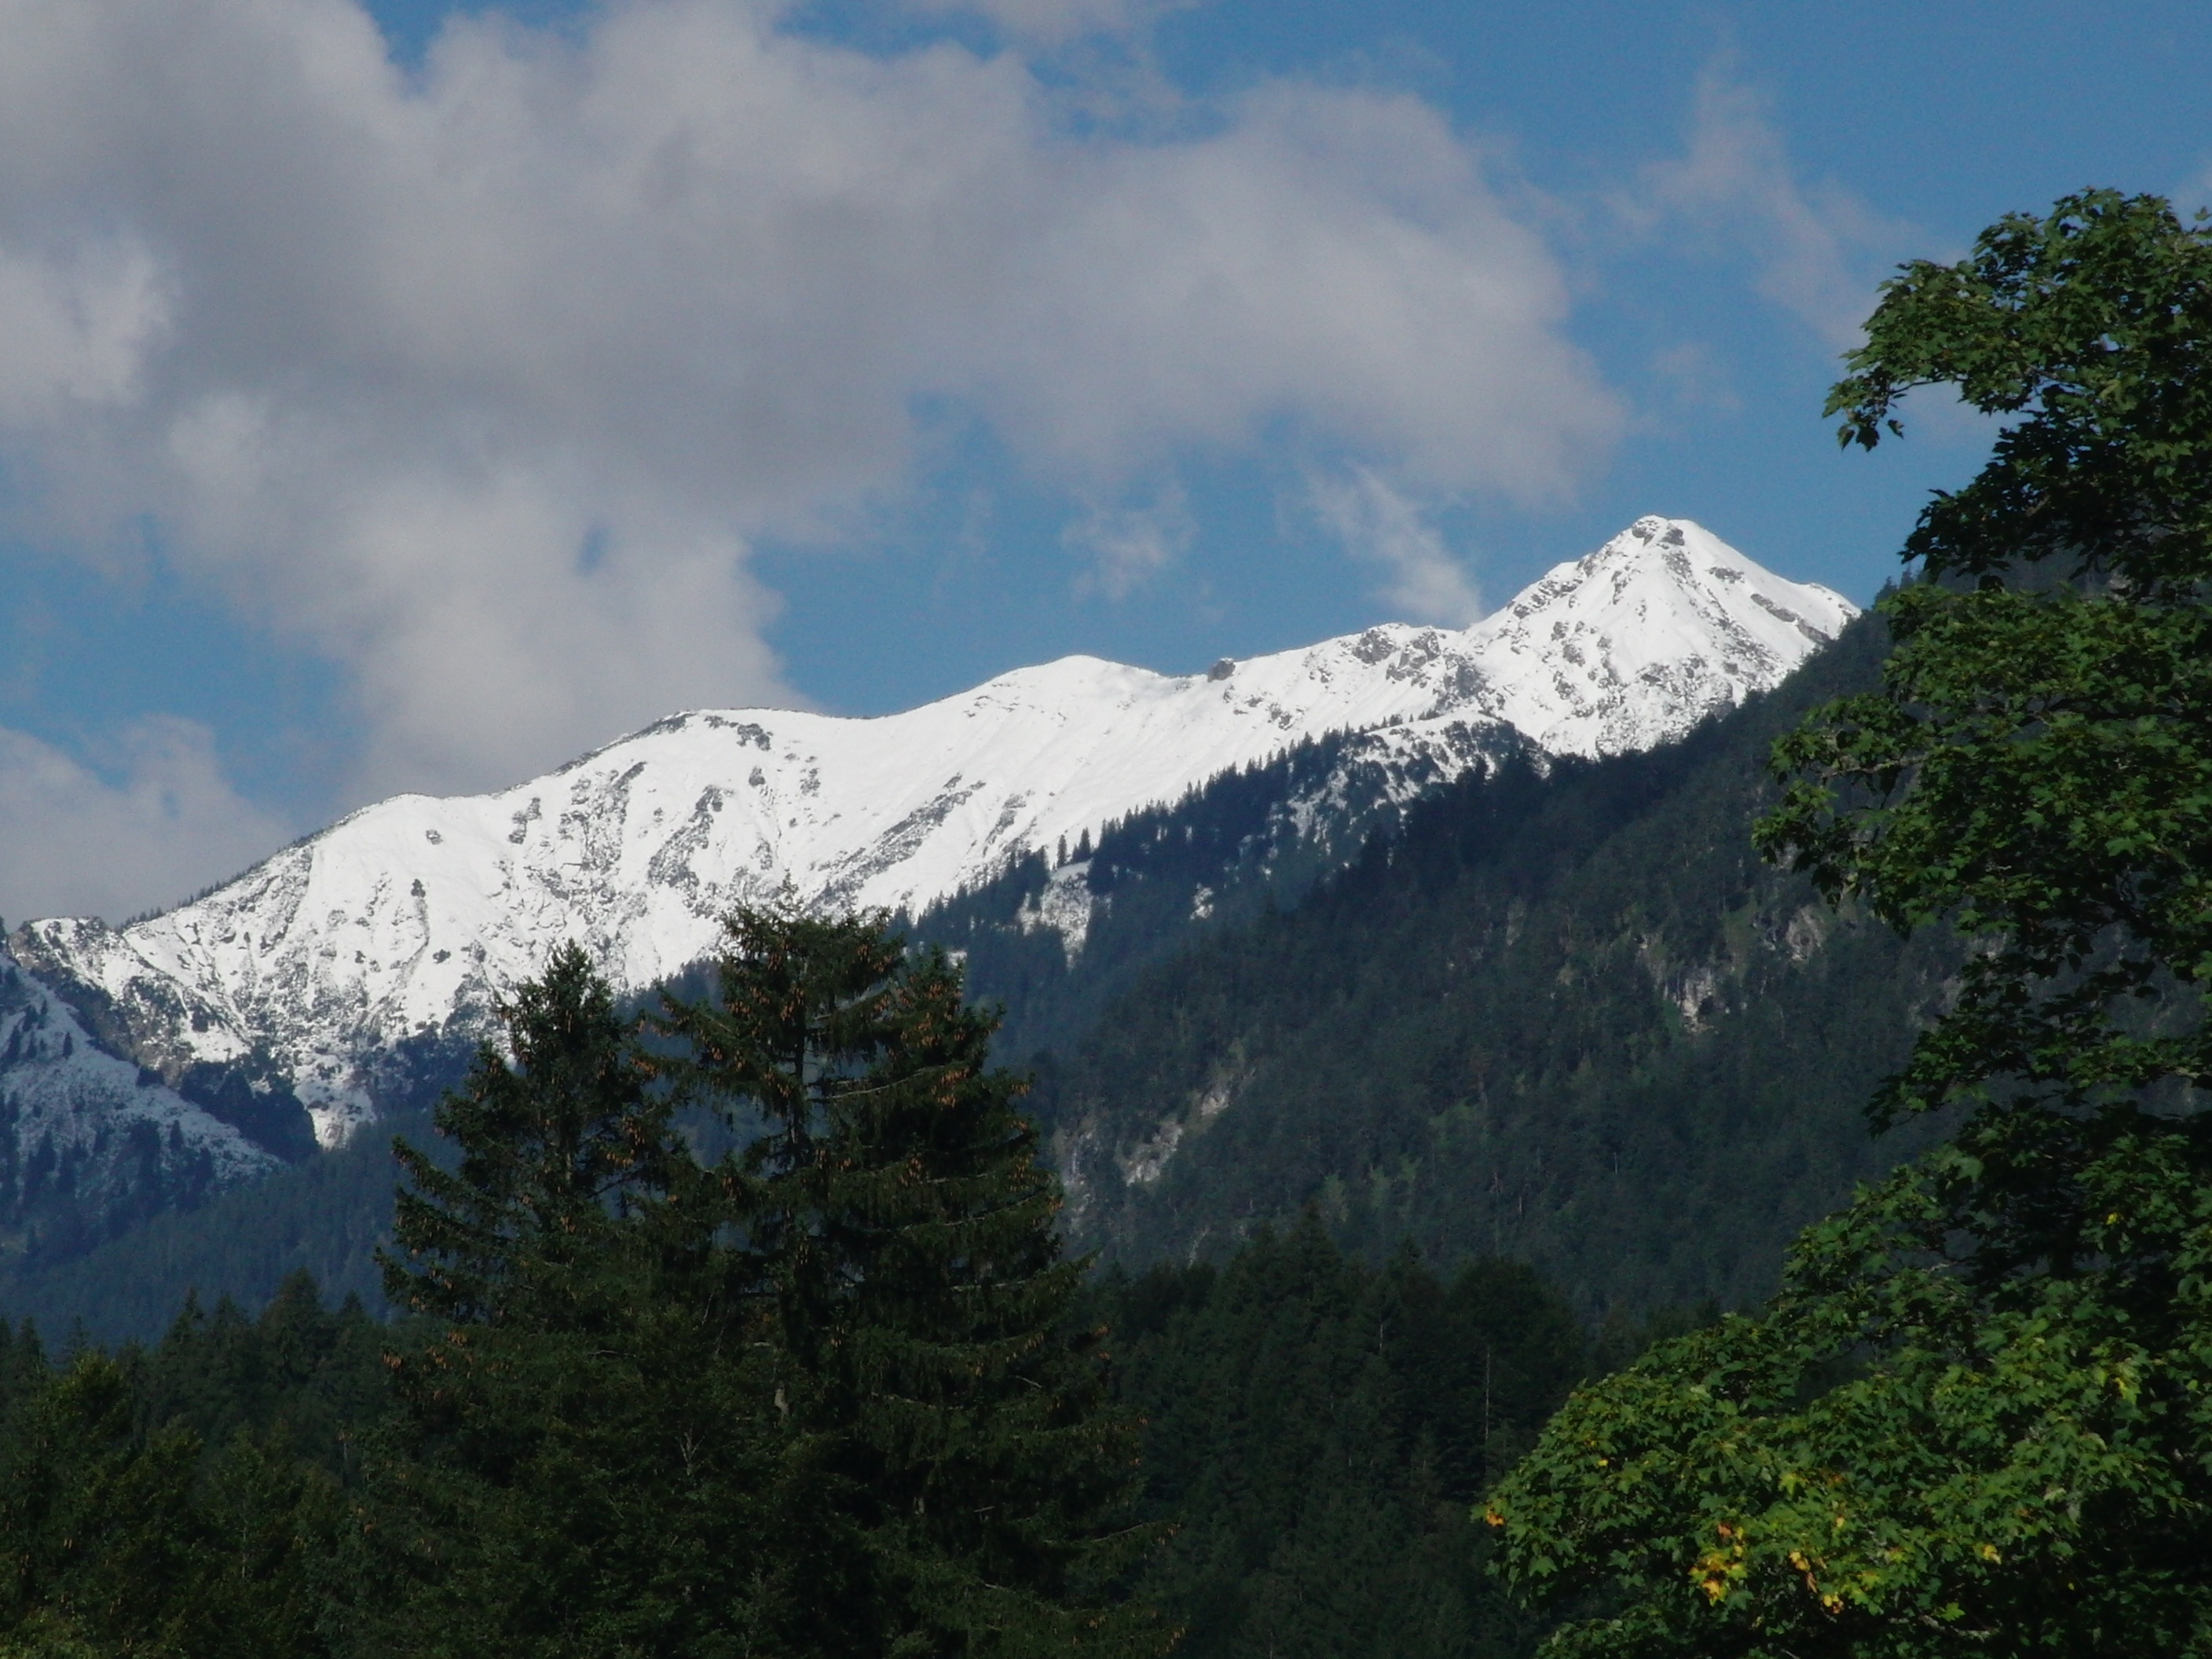
landscape, nature, rock, wilderness, mountain, snow, winter, adventure, mountain range, alpine, ridge, summit, clouds, mountains, alps, plateau, fell, high mountains, solid, landform, mountain pass, geographical feature, mountainous landforms, geological phenomenon